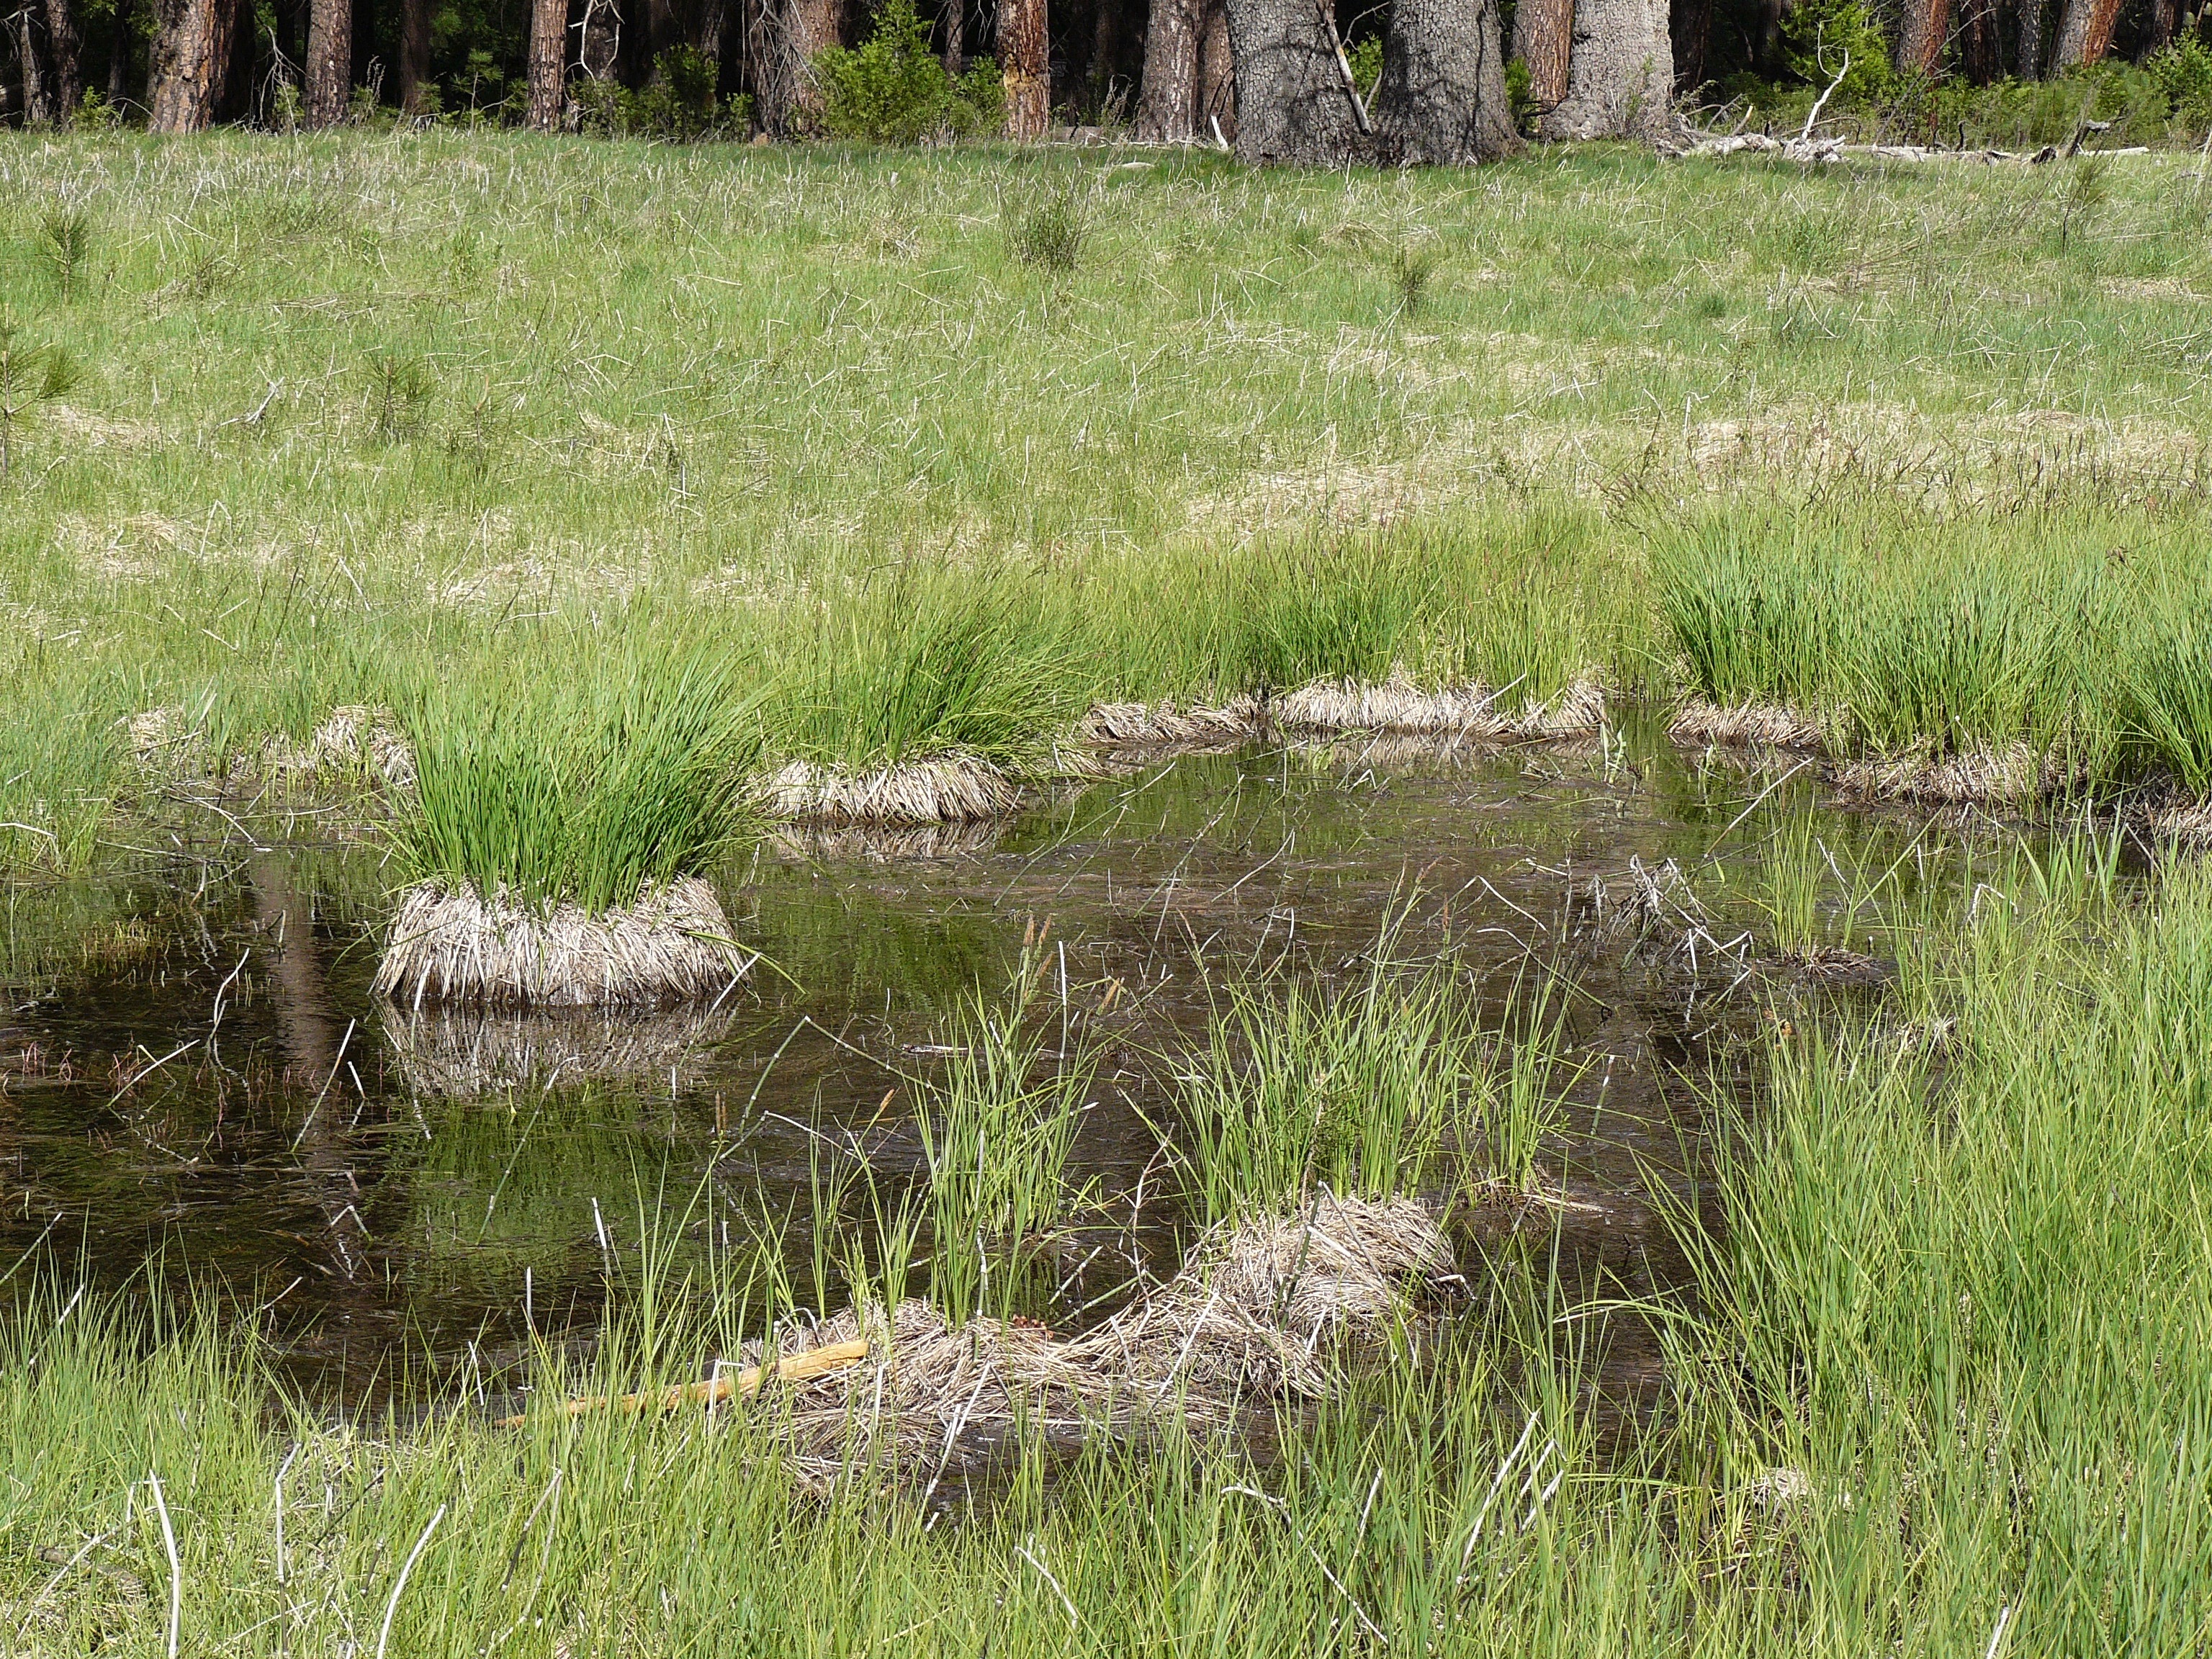
grass, marsh, swamp, lawn, meadow, prairie, yosemite, pond, wildlife, stream, reptile, alligator, grassland, wetland, bog, habitat, yosemitenationalpark, ecosystem, yosemitemeadow, californianativeplants, meadowpondyosemite, meadowgrassyosemite, crocodilia, fen, natural environment, grass family